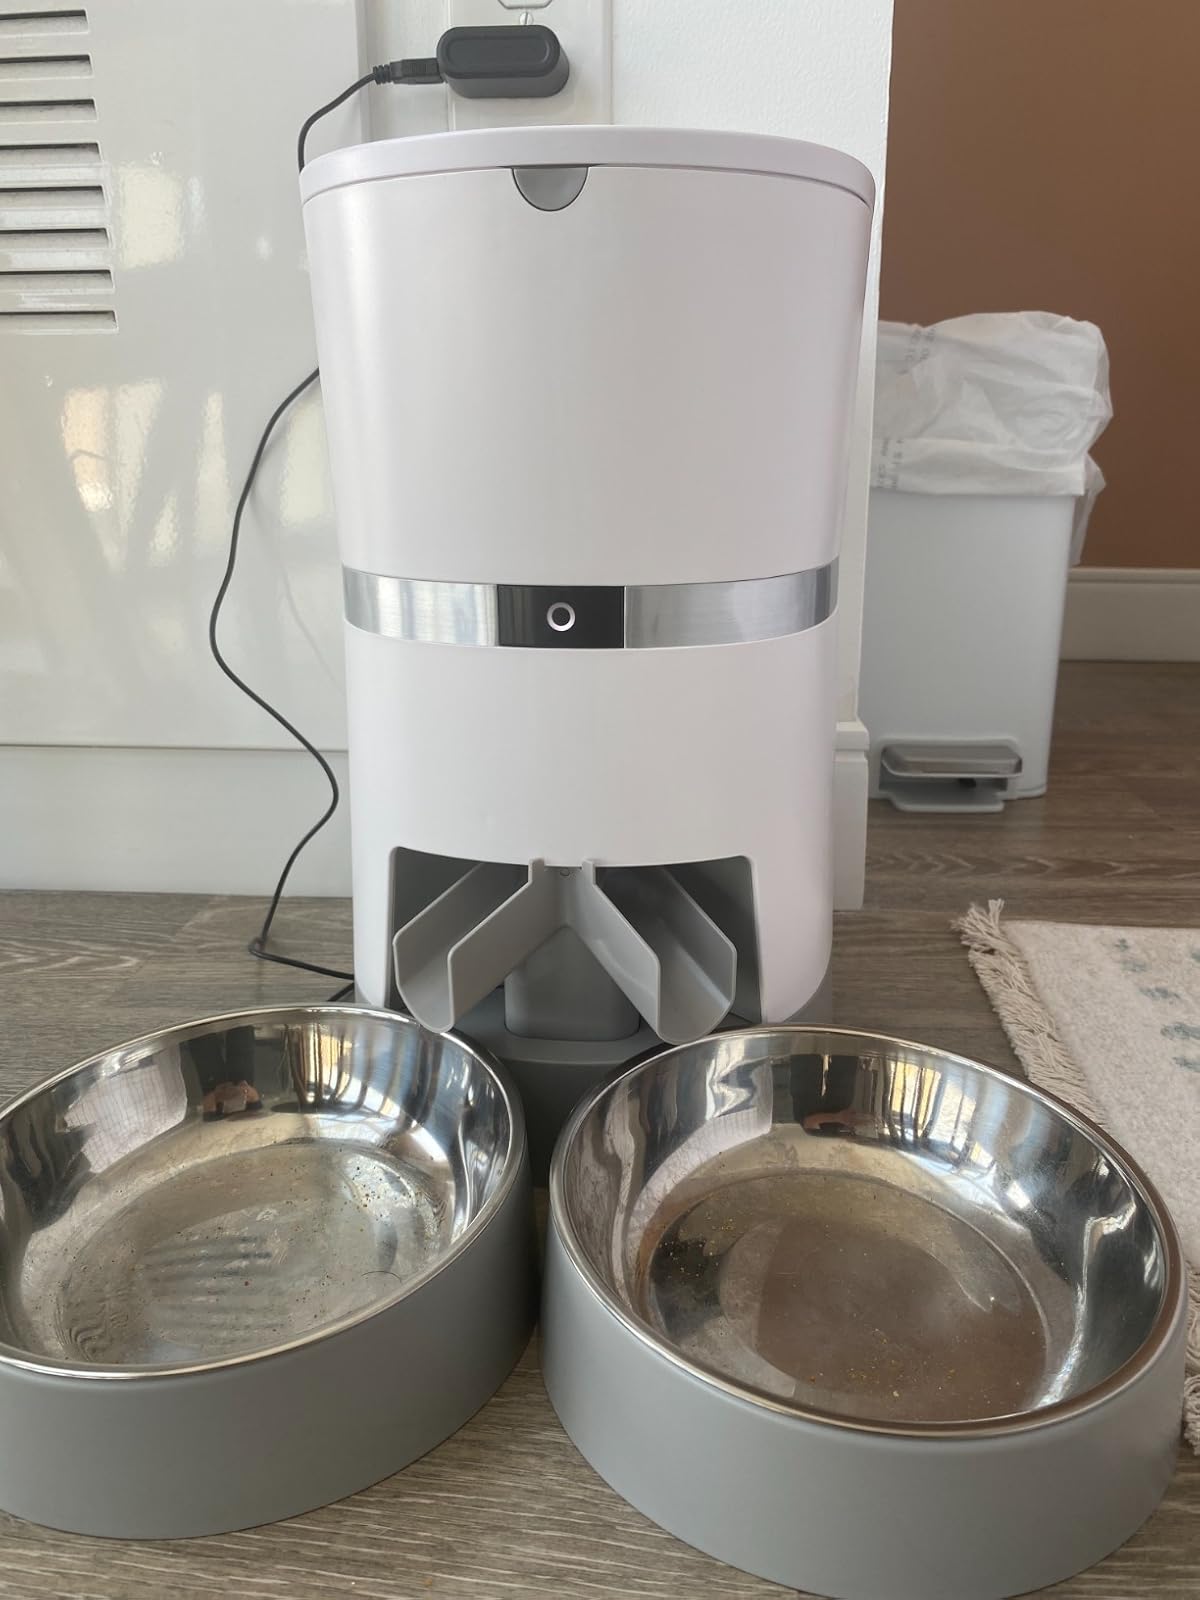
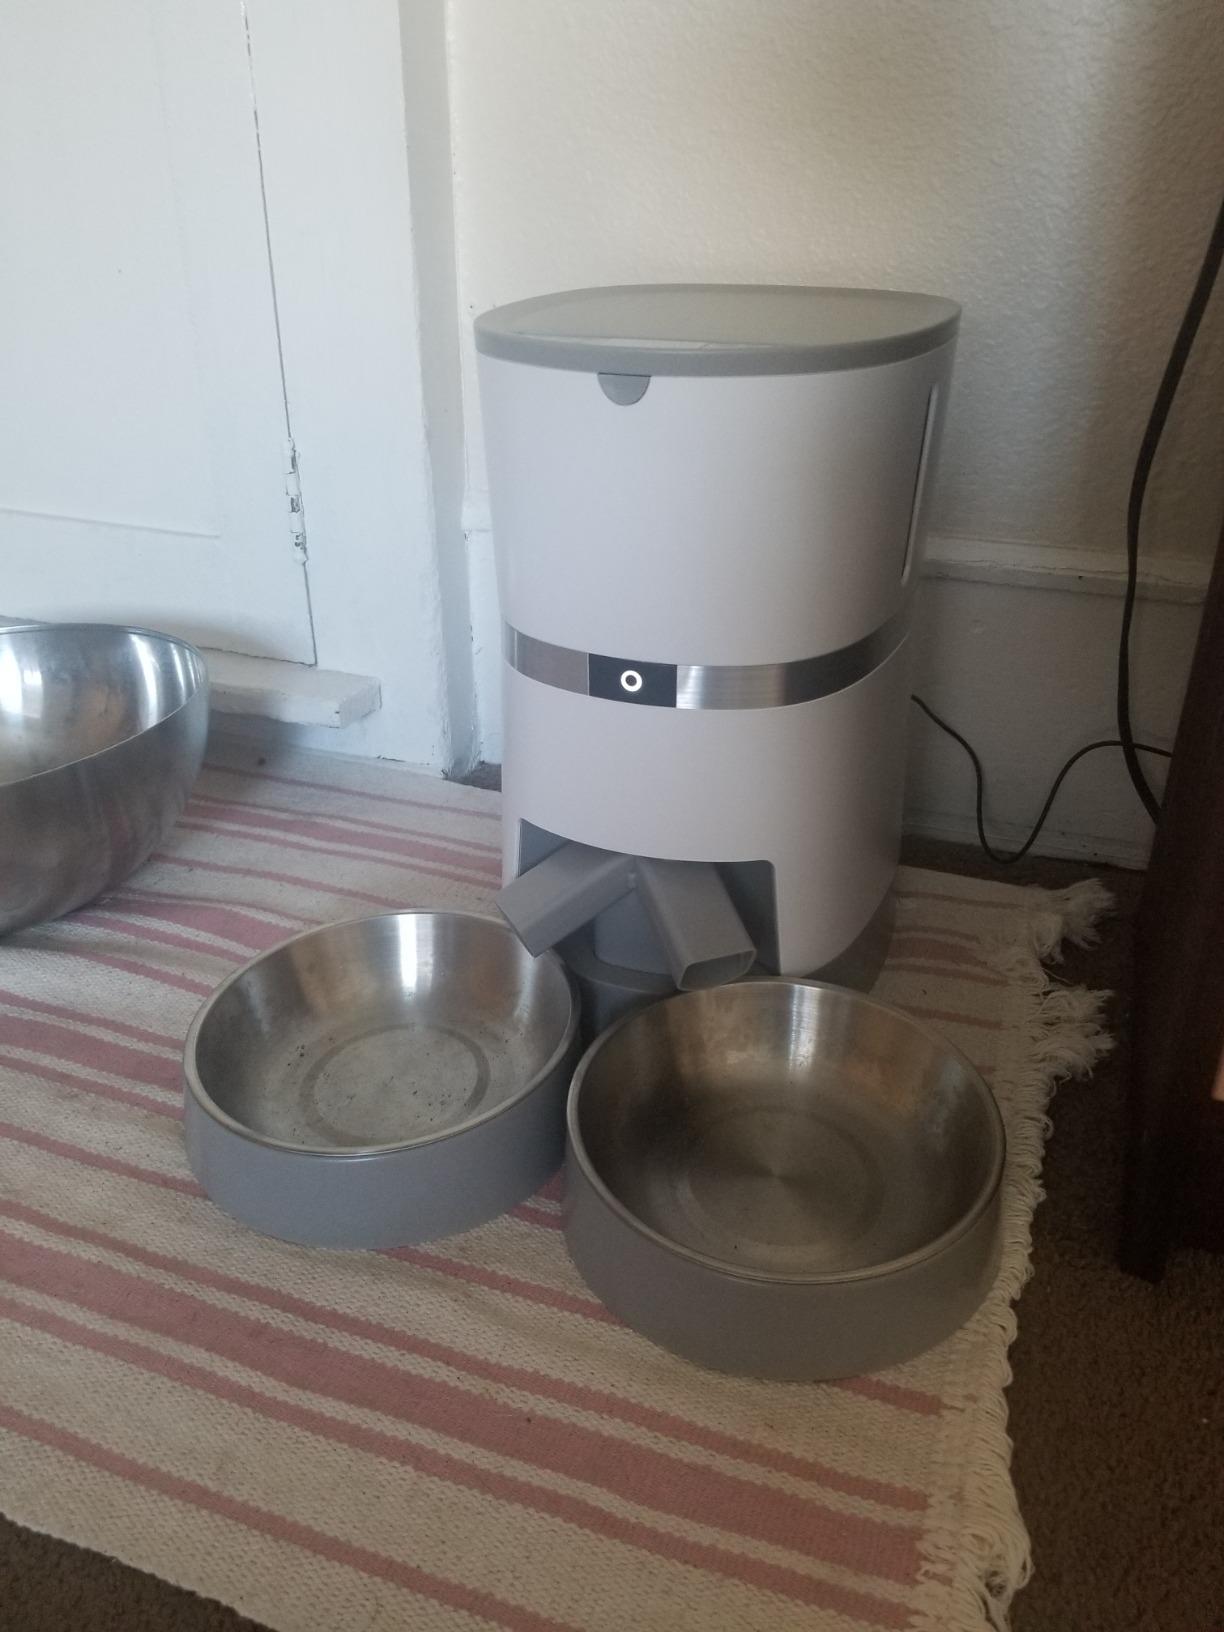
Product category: items_feeder
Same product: yes